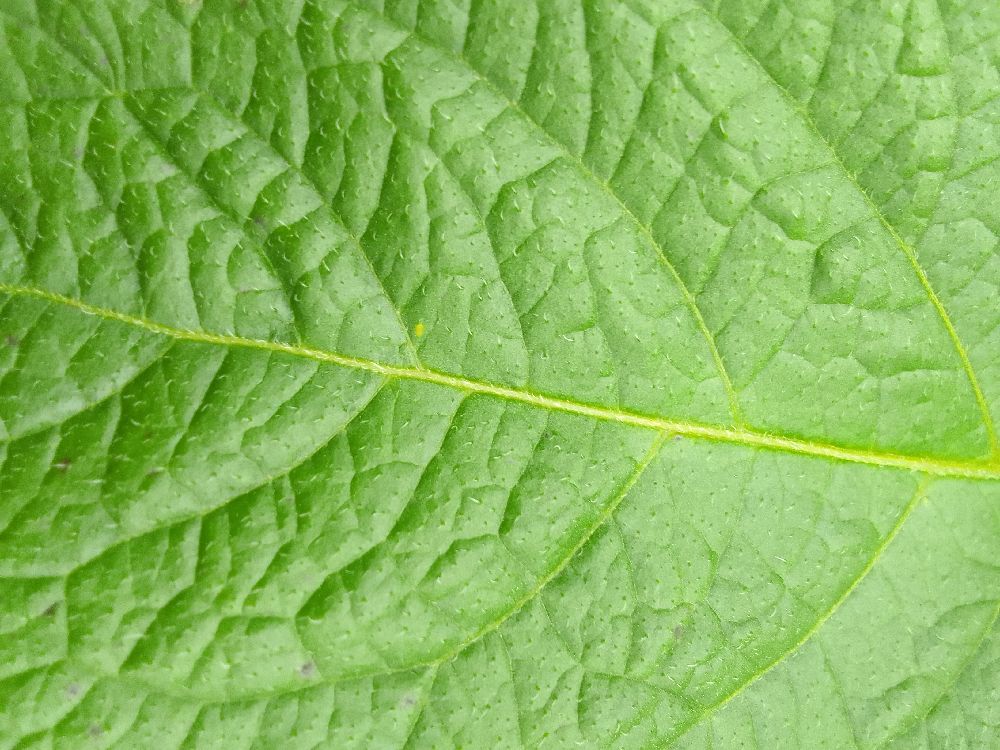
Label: Healthy